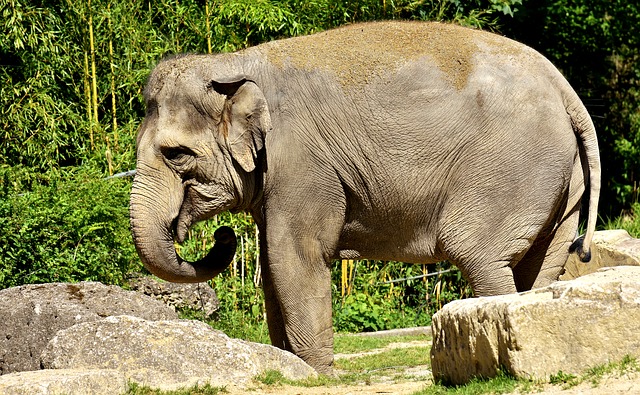
Label: elephant